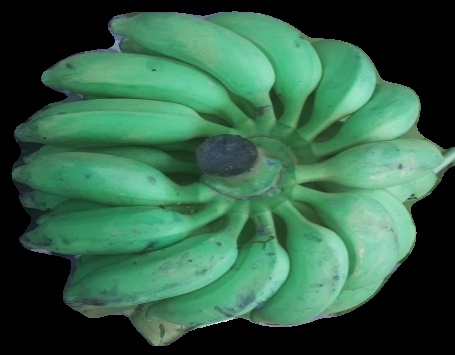
Variety: elakki-bale
Grade: grade2